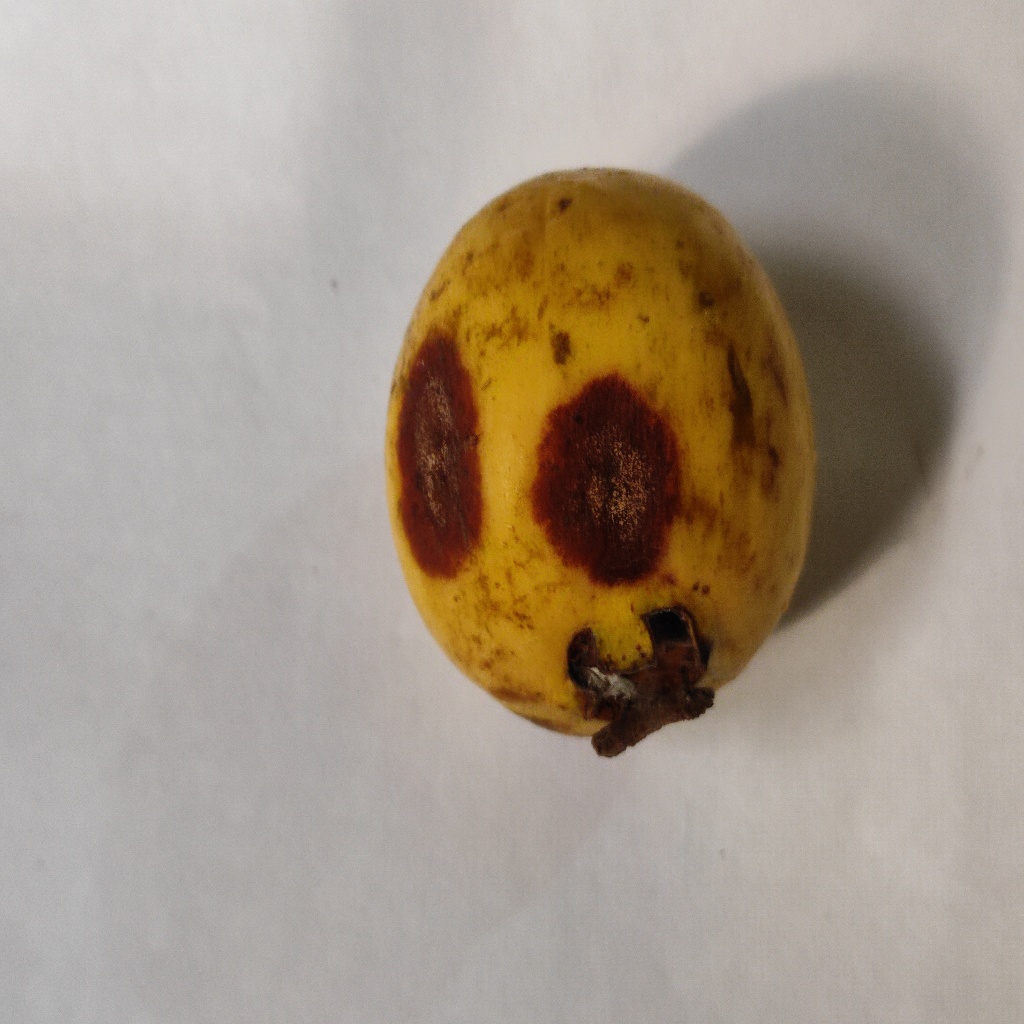
Crop: guava
Quality class: Defect